Southern Baptist Convention

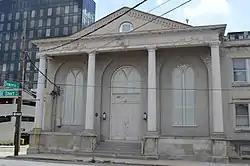
First African Baptist Church in Lexington, Kentucky

Black congregations were sometimes the largest in their regions. For instance, by 1821, Gillfield Baptist in Petersburg, Virginia, had the largest congregation within the Portsmouth Association. At 441 members, it was more than twice as large as the next-biggest church. Before Nat Turner's Rebellion of 1831, Gillfield had a black preacher. Afterward, the state legislature insisted that white men oversee black congregations. Gillfield could not call a black preacher until after the American Civil War and emancipation. After Turner's rebellion, whites worked to exert more control over black congregations and passed laws requiring white ministers to lead or be present at religious meetings. Many enslaved people evaded these restrictions.